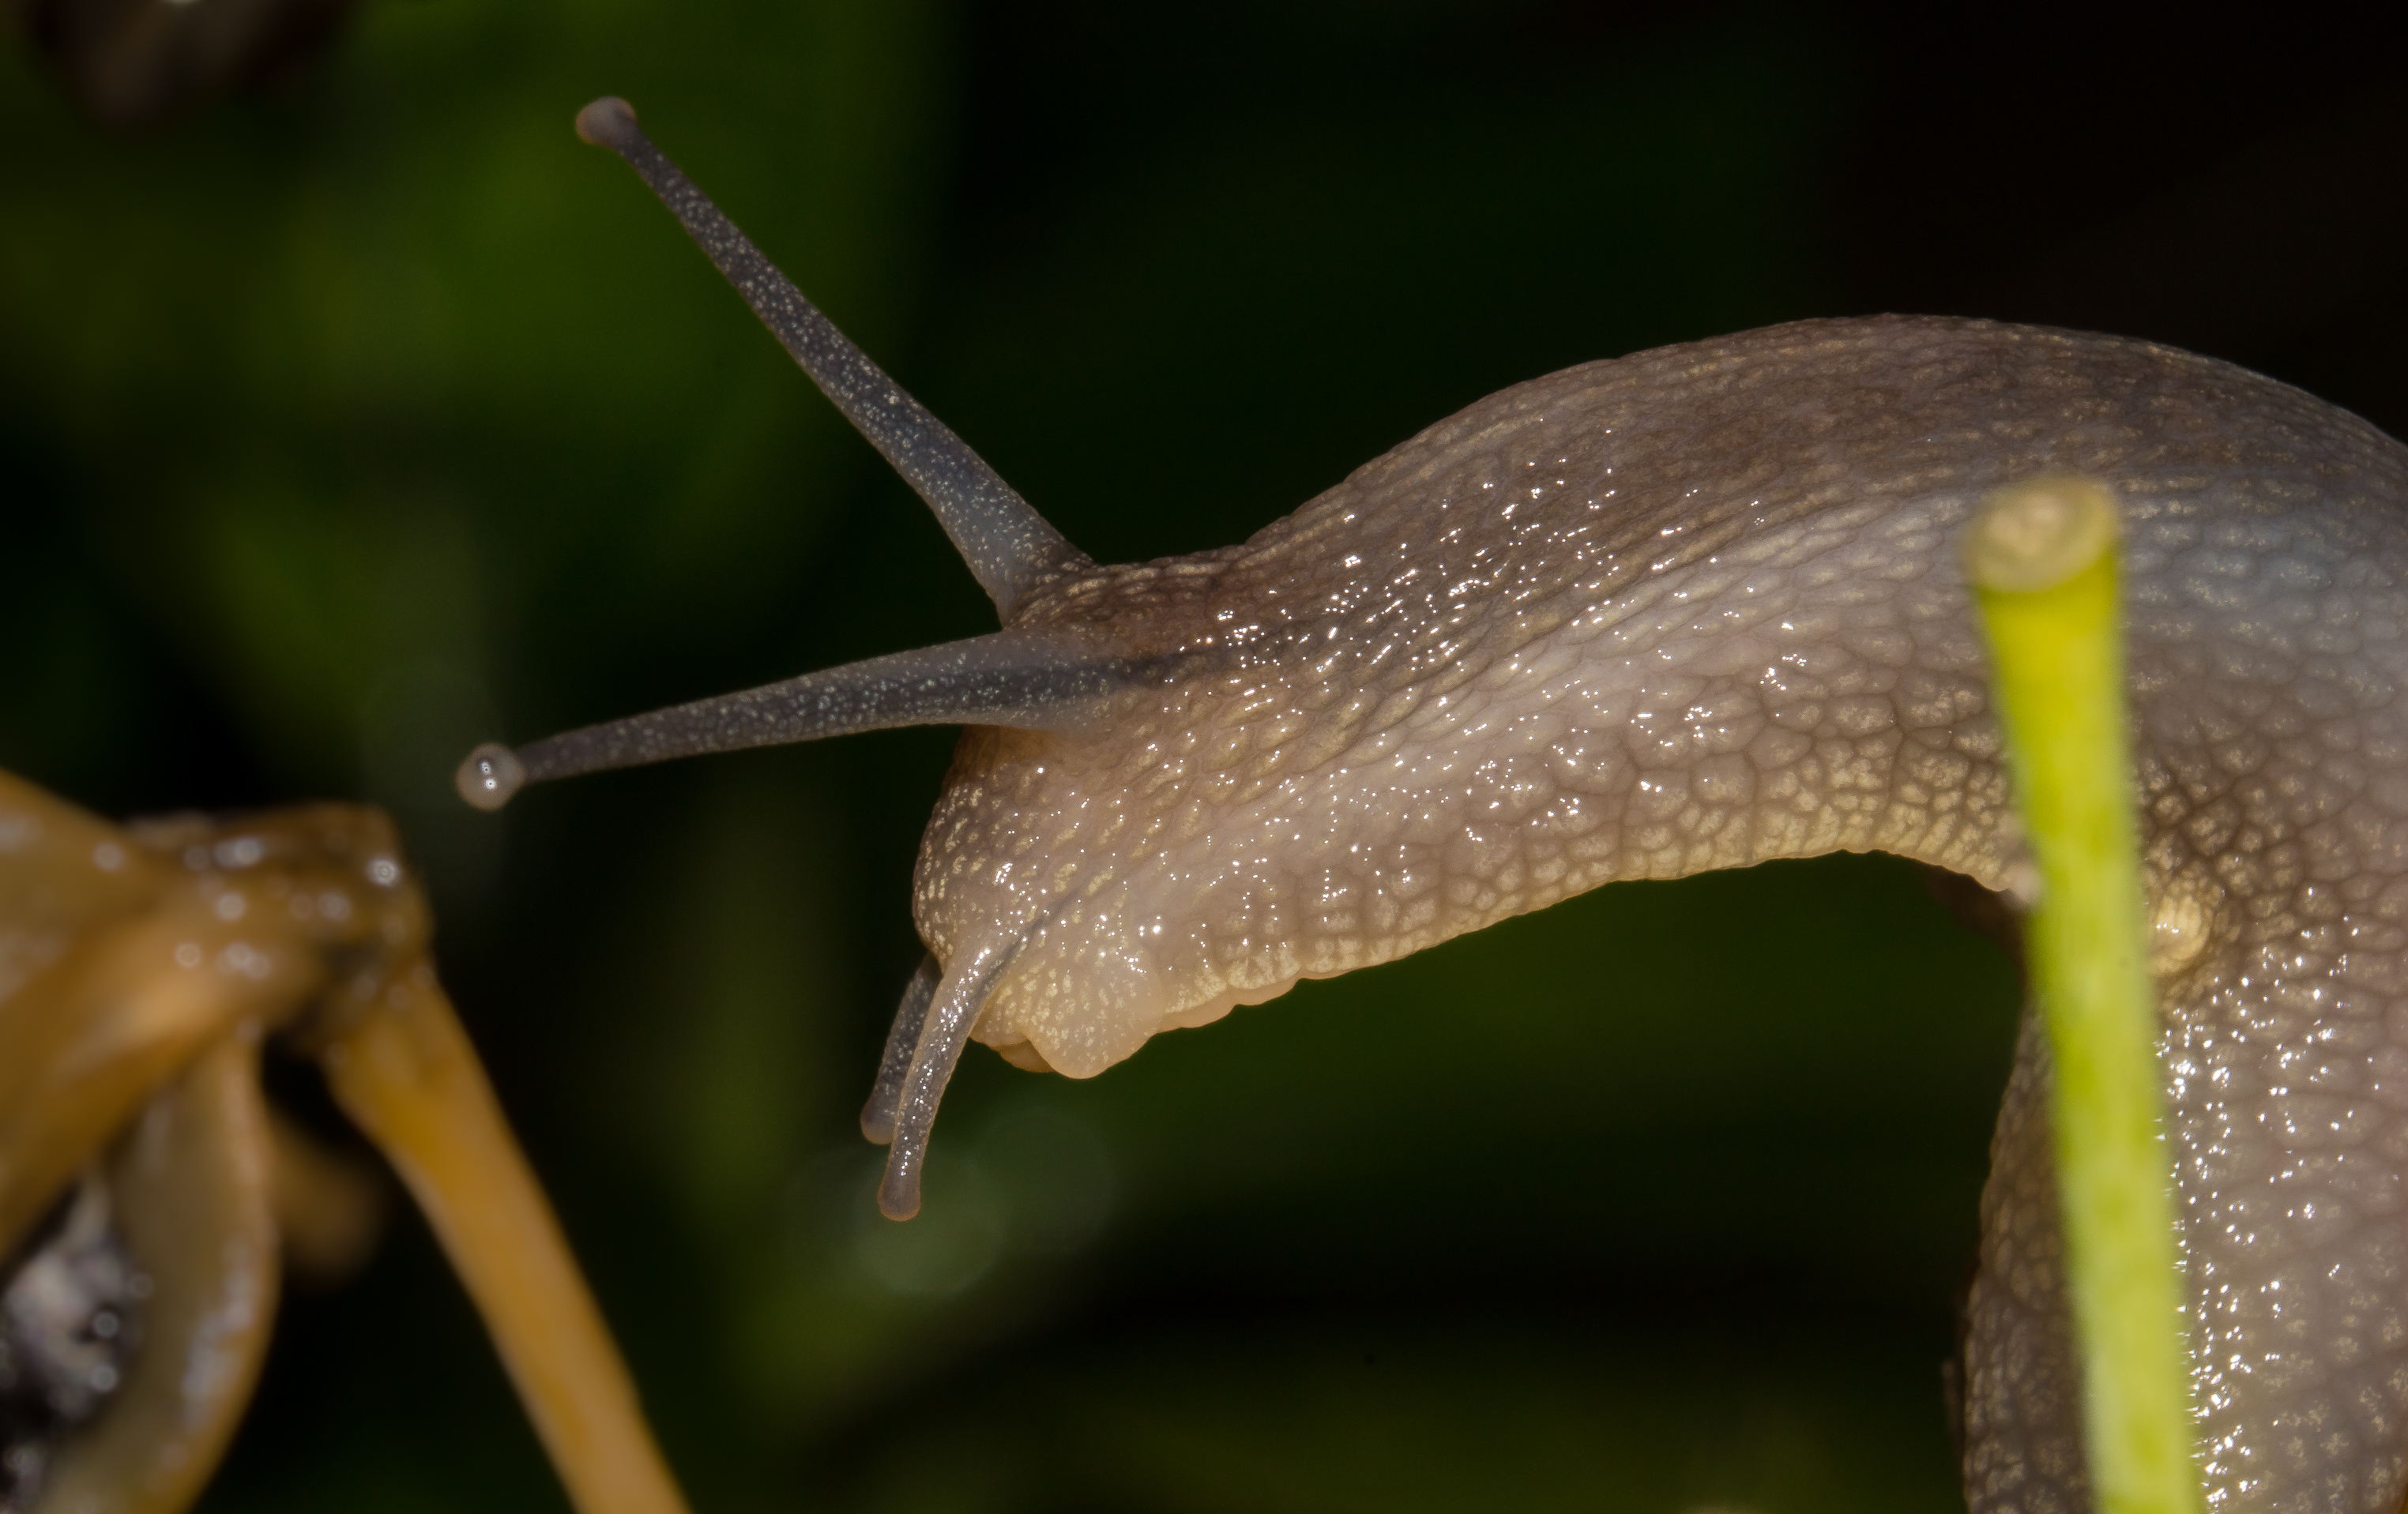
nature, macro, fauna, invertebrate, close up, snail, animals, naturaleza, molluscs, slug, snails, ggl1, gaby1, xovesphoto, animales, sonya77, caracoles, minolta100mm, macro photography, plant stem, snails and slugs